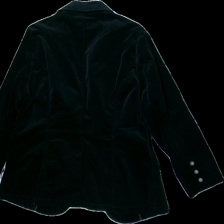
View: back
Type: Blazer
Category: Ladies
Brand: Lindex
Brand text on label: Generous
Colors: Black
Material: 100% Cotton
Cut: Regular
Size: 50
Season: All
Price range: 50-100
Recommended usage: Reuse
Description: Black courderoy blazer